Nikephoros Phokas Barytrachelos

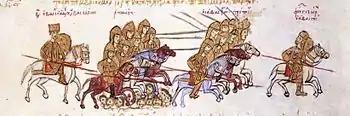
Basil II defeats the Georgians, miniature from the "Madrid Skylitzes"

The rebellion of the two men was particularly threatening to the emperor, as it took control over Cappadocia and threatened to cut off his rear and leave him stranded between two enemies. Indeed, the conspirators are said to have been in contact with George I for that purpose. Basil first withdrew to the safety of the fortress of Mazdat, and according to John Skylitzes sent an envoy to the rebel leaders aiming to sow distrust between them, while according to Yahya the emperor appointed as the new governor of the Anatolic Theme Theophylact Dalassenos and sent him to suppress the revolt. Whether the envoy accomplished his task is unknown, but on 15 August 1022, Xiphias arranged a meeting with Phokas, where the latter was murdered by one of Xiphias's servants. Armenian sources however report, rather dubiously, that Phokas was killed by the former king of Vaspurakan, Senekerim-Hovhannes, or his son David, or one of their followers. The severed head was sent to Basil, who mounted it on a stake and put it on public display at Mazdat.